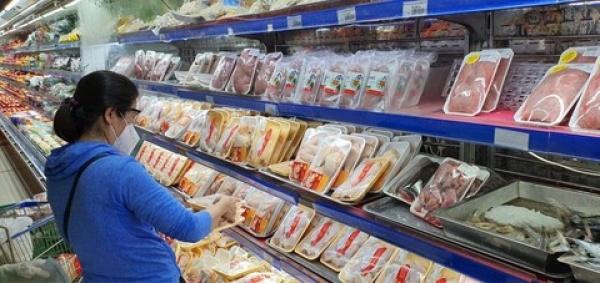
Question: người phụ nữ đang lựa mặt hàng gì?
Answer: người phụ nữ đang đứng lựa thịt tươi sống